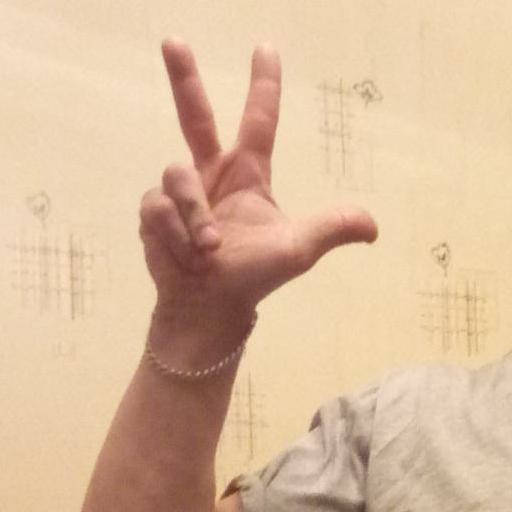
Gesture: three2